Hurricane Humberto (2007)

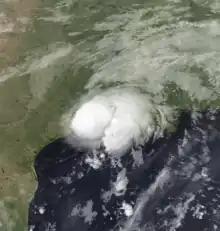
Hurricane Humberto at peak intensity while making landfall in Texas, early on September 13

Hurricane Humberto was a Category 1 hurricane that formed and intensified faster than any other North Atlantic tropical cyclone on record, before landfall. The eighth named storm and third hurricane of the 2007 Atlantic hurricane season, Humberto developed on September 12, 2007, in the northwestern Gulf of Mexico. The tropical cyclone rapidly strengthened and struck High Island, Texas, with winds of about early on September 13. It steadily weakened after moving ashore, and on September 14, Humberto began dissipating over northwestern Georgia as it interacted with an approaching cold front.